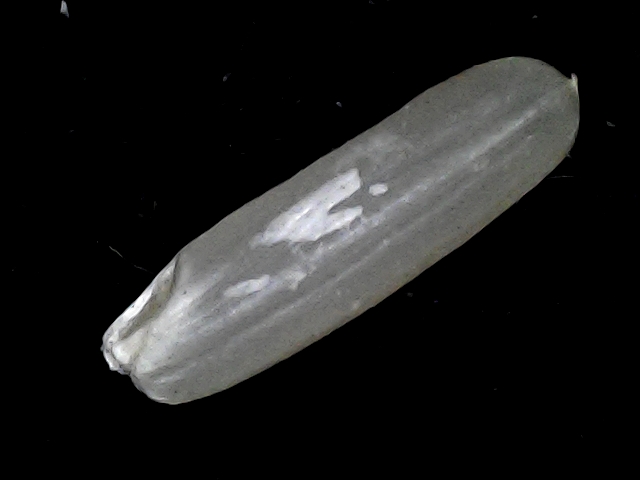
Rice variety: BD57